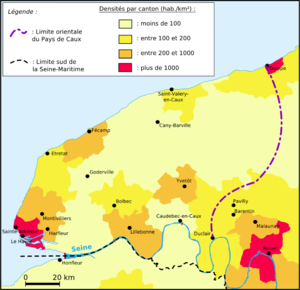
Le pays de Caux est une région naturelle de Normandie appartenant au Bassin parisien. Il s’agit d’un plateau délimité au sud par la Seine, à l’ouest et au nord par les falaises de la Côte d'Albâtre, à l’est par les hauteurs dominant les vallées de la Varenne et de l’Austreberthe. Son territoire occupe toute la partie occidentale du département de la Seine-Maritime.